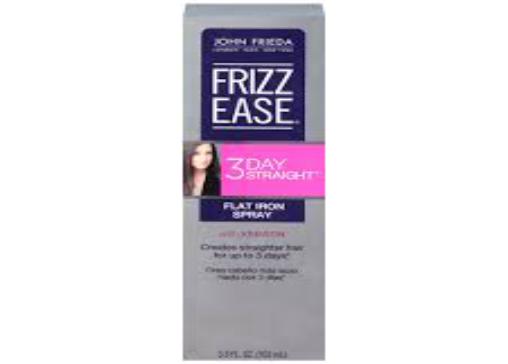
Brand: Frizz-Ease
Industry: Necessities